LAPD Metropolitan Division

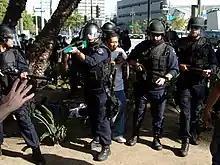
A, B, C, and G Platoon officers deployed to handle the 2006 May Day protests

B and C Platoons are primarily responsible for carrying out crime suppression missions. Their most active function is maintaining selective enforcement details in high-frequency crime areas and targeting repeat offenders and criminal predators. Particular efforts are directed at the suppression of burglary, robbery, auto theft, and burglary/theft from motor vehicles. More recently, efforts have been aimed at attacking violent repressible crime.